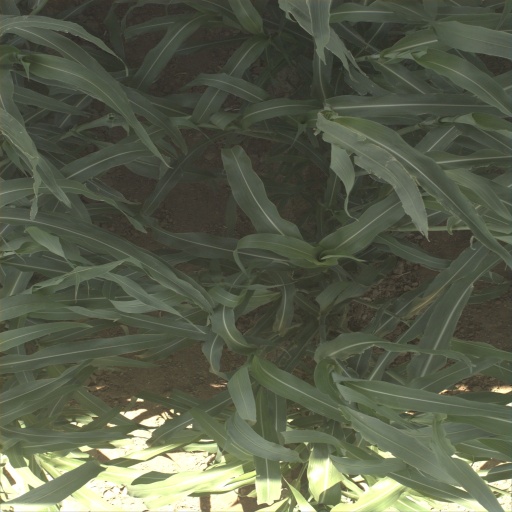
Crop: sorghum